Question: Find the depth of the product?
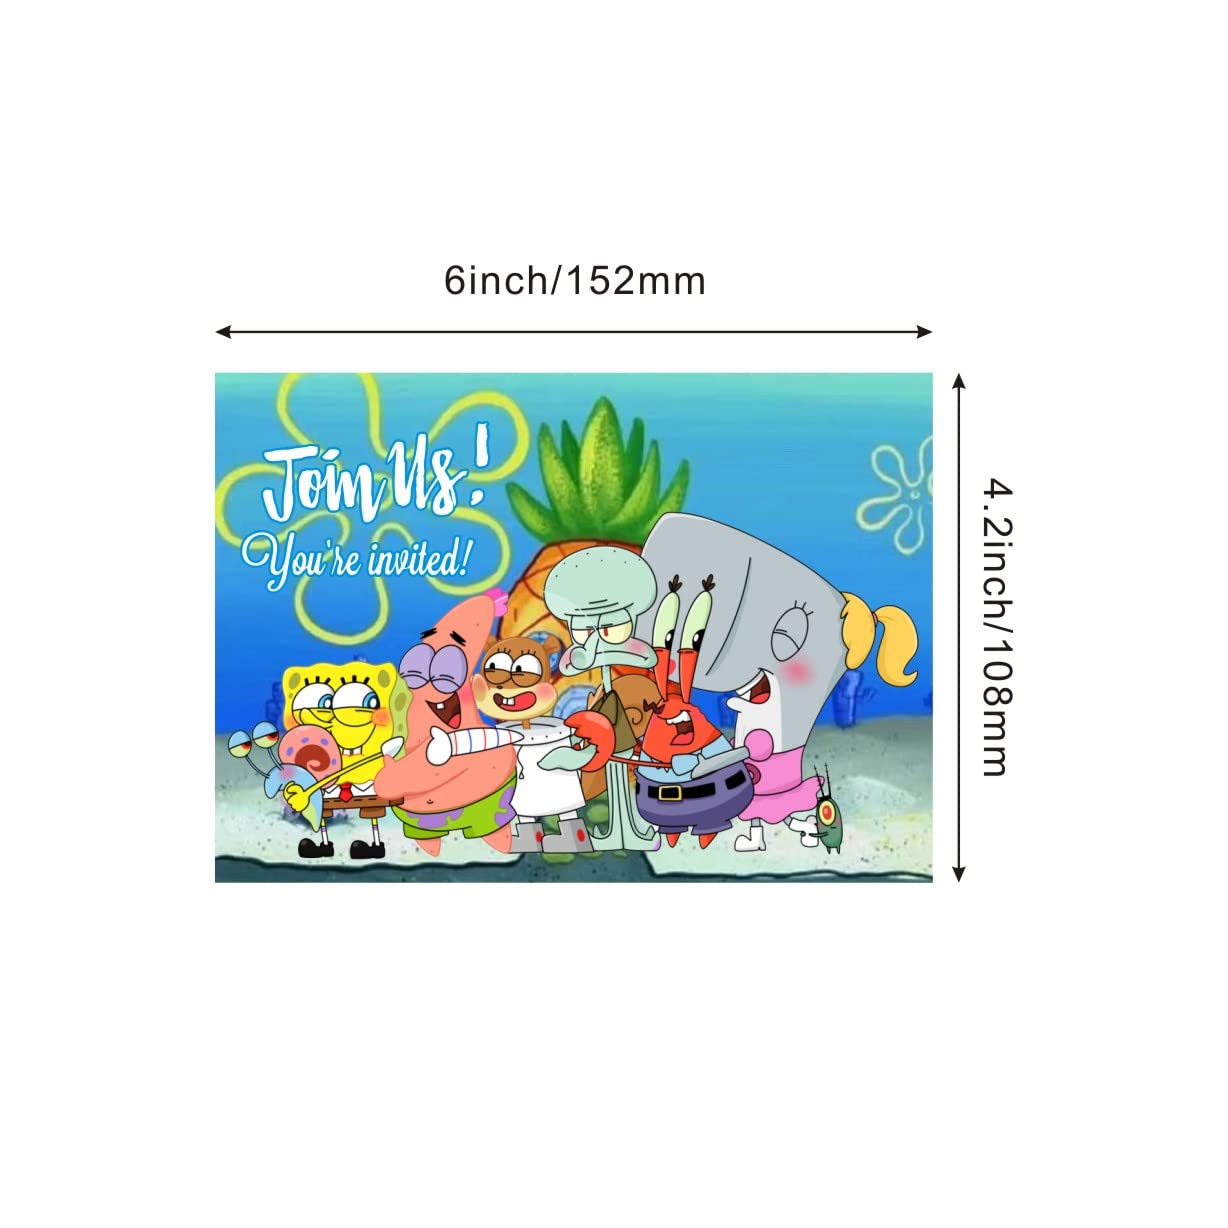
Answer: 108.0 millimetre